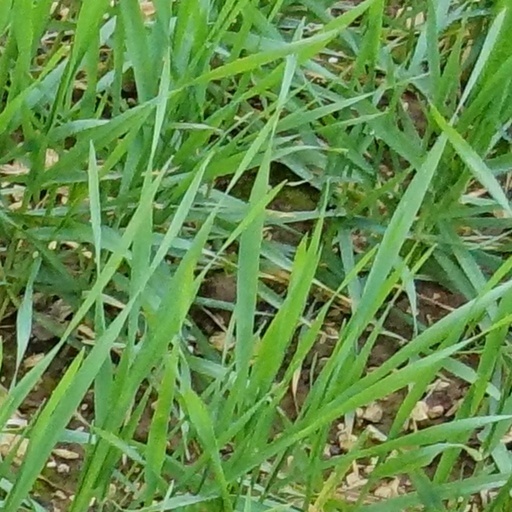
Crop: wheat